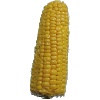
Label: Corn 1